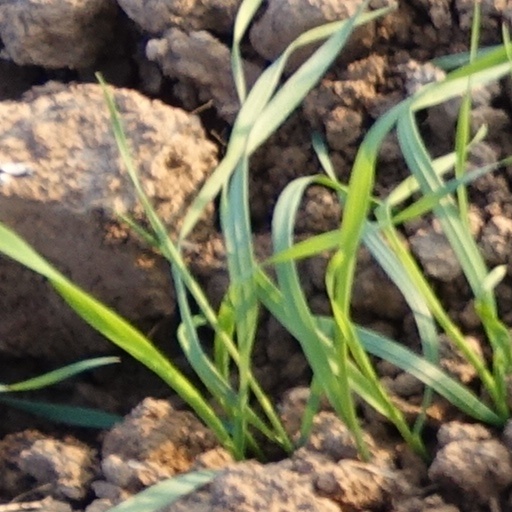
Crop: wheat